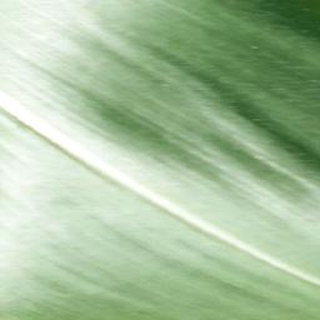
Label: healthy_corn